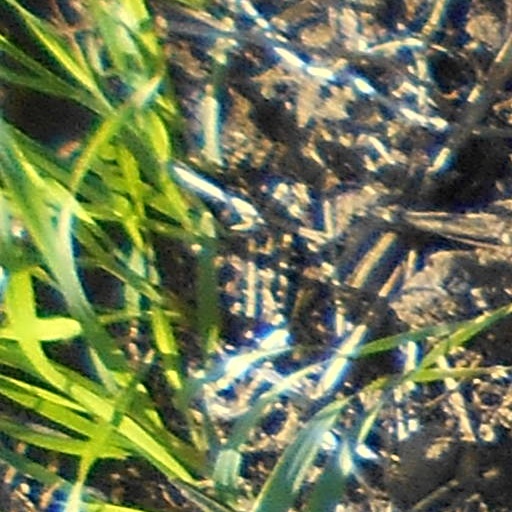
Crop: wheat